Helen MacMurchy

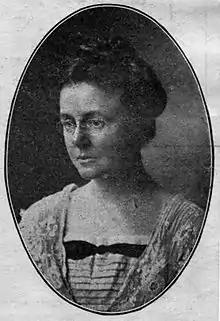

Helen MacMurchy CBE (7 January 1862 – 8 October 1953) was a Canadian medical doctor, writer, a pioneer in the medical field, and a eugenicist.